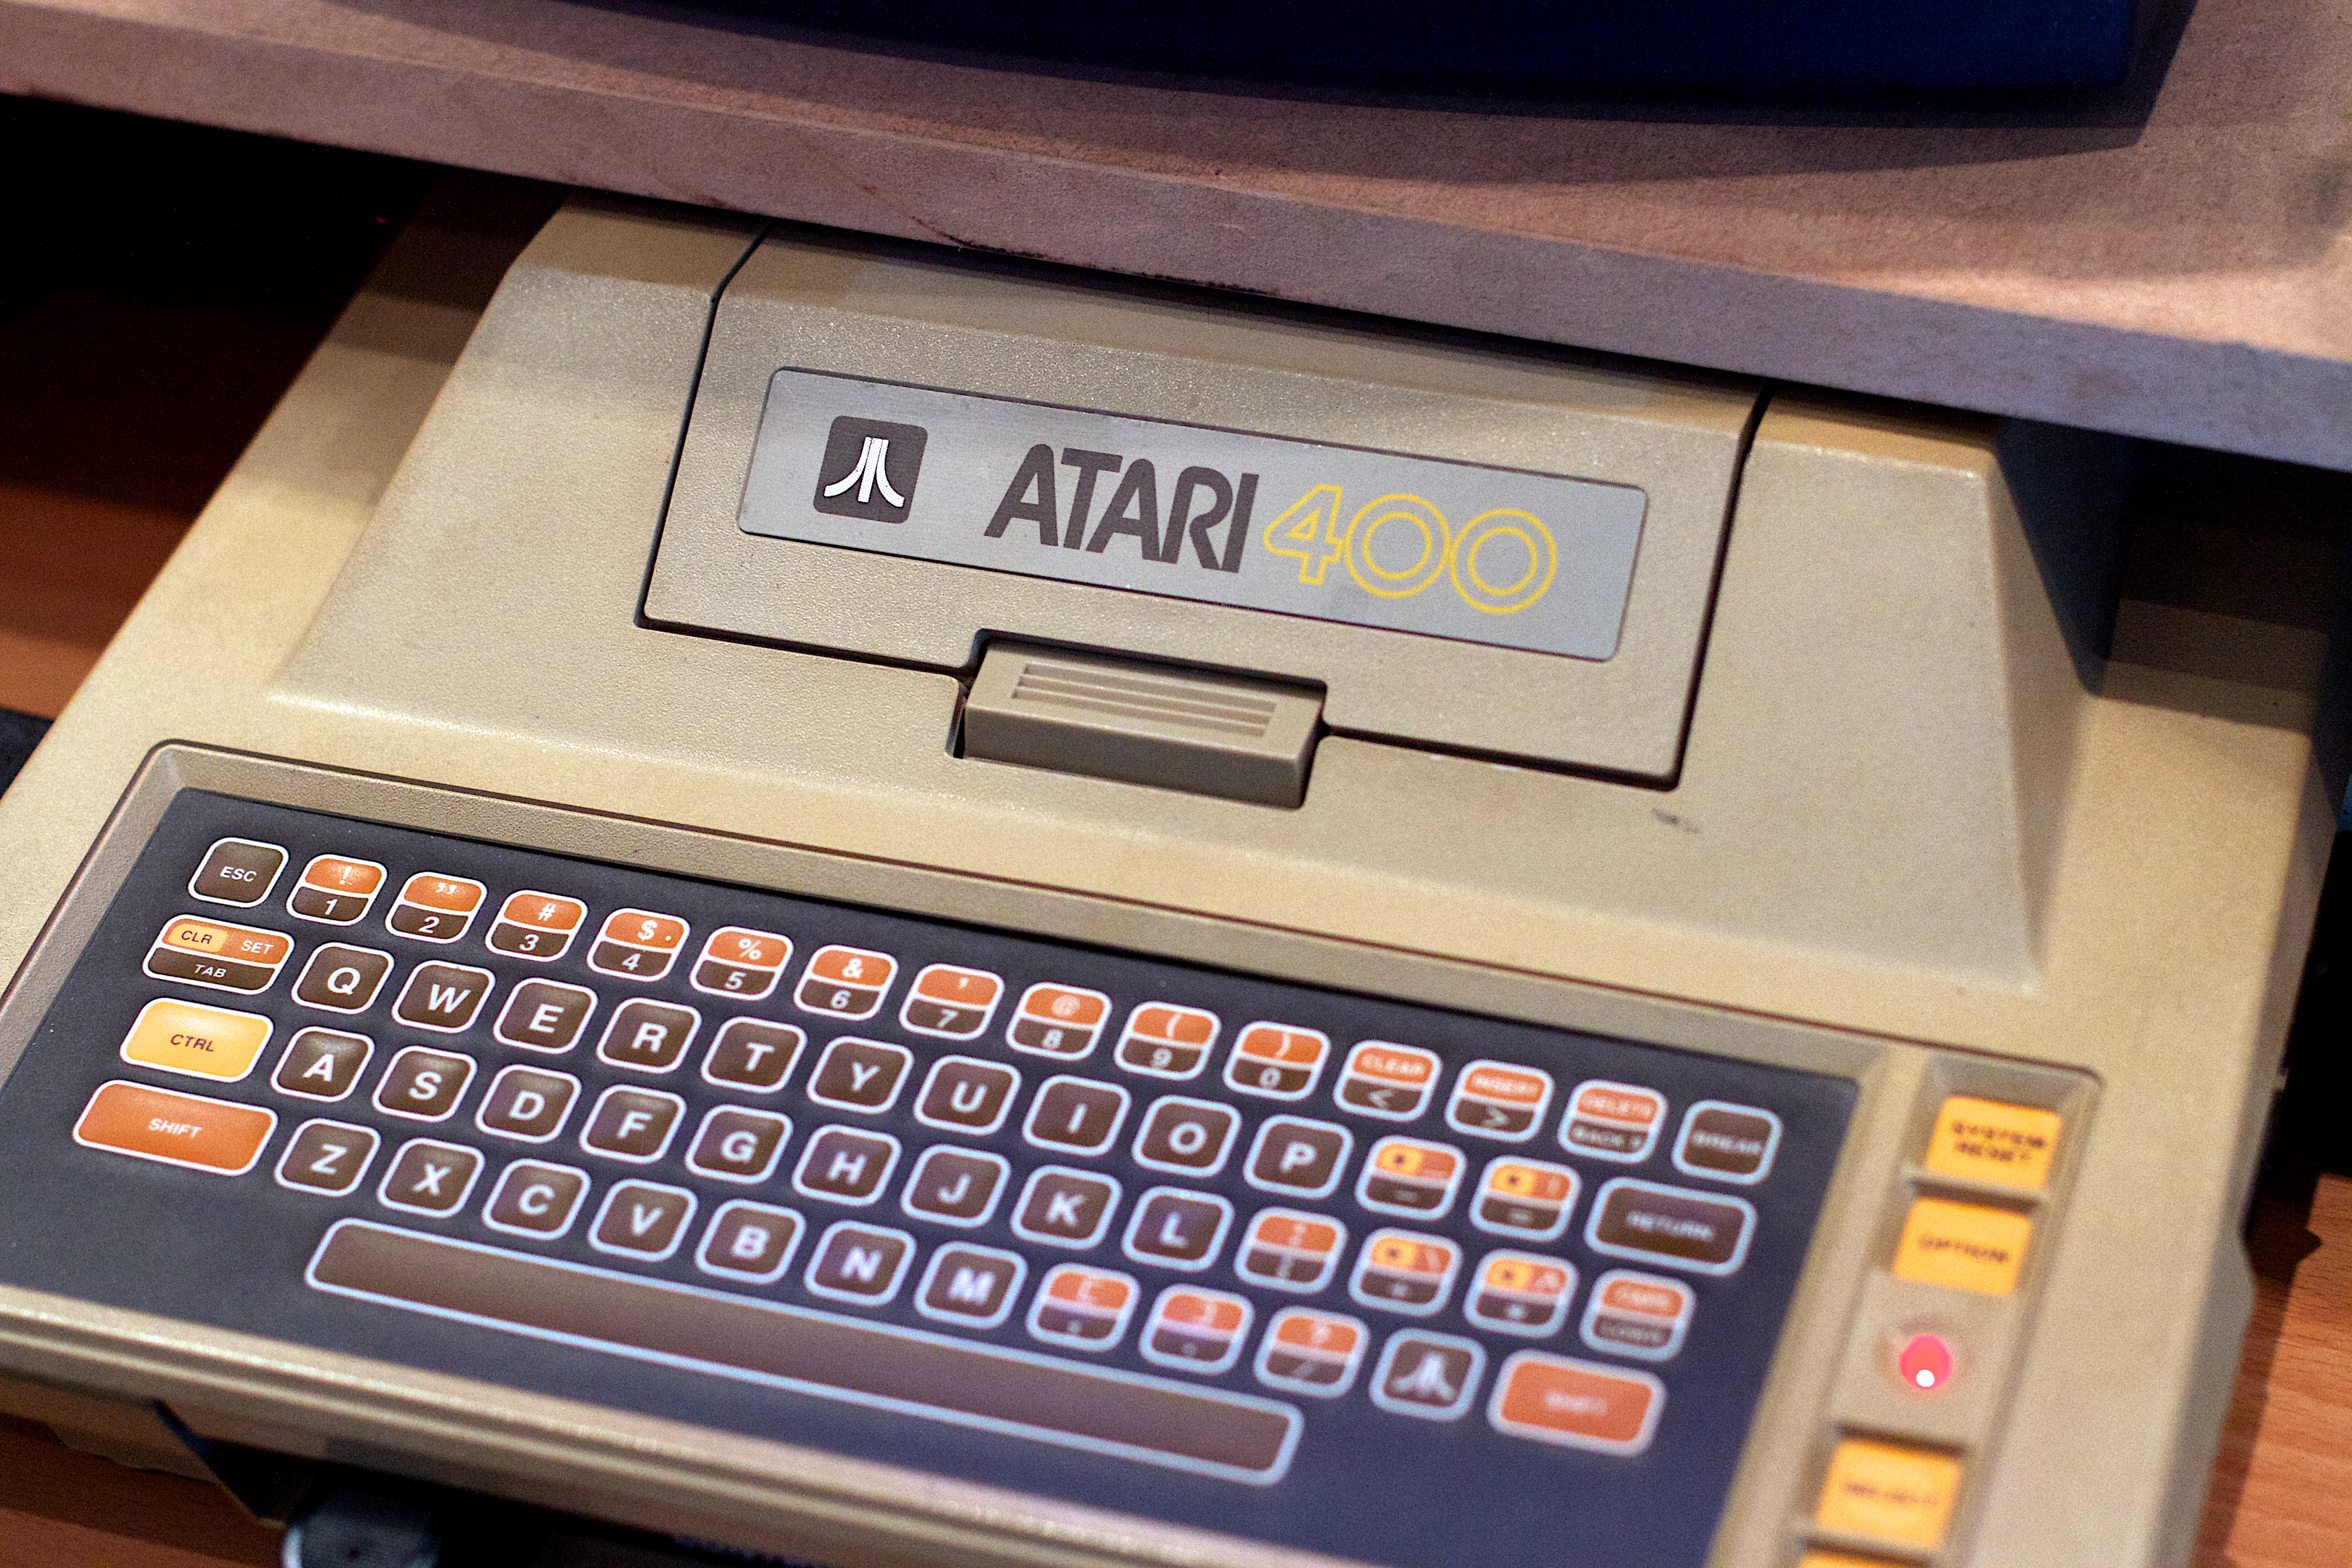
typewriter, cash, tnmoc, office equipment, vehicle registration plate